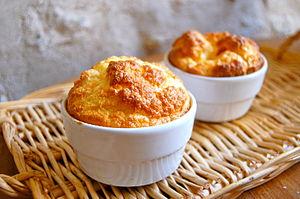
Soufflé au fromage
Le soufflé au fromage est une spécialité culinaire française de type soufflé, réalisée à base de fromage.
Un soufflé est une spécialité culinaire réputée pour sa légèreté. C'est un plat préparé avec des jaunes d'œufs combinés avec des ingrédients variés et auxquels on incorpore ensuite des blancs d'œufs montés en neige.